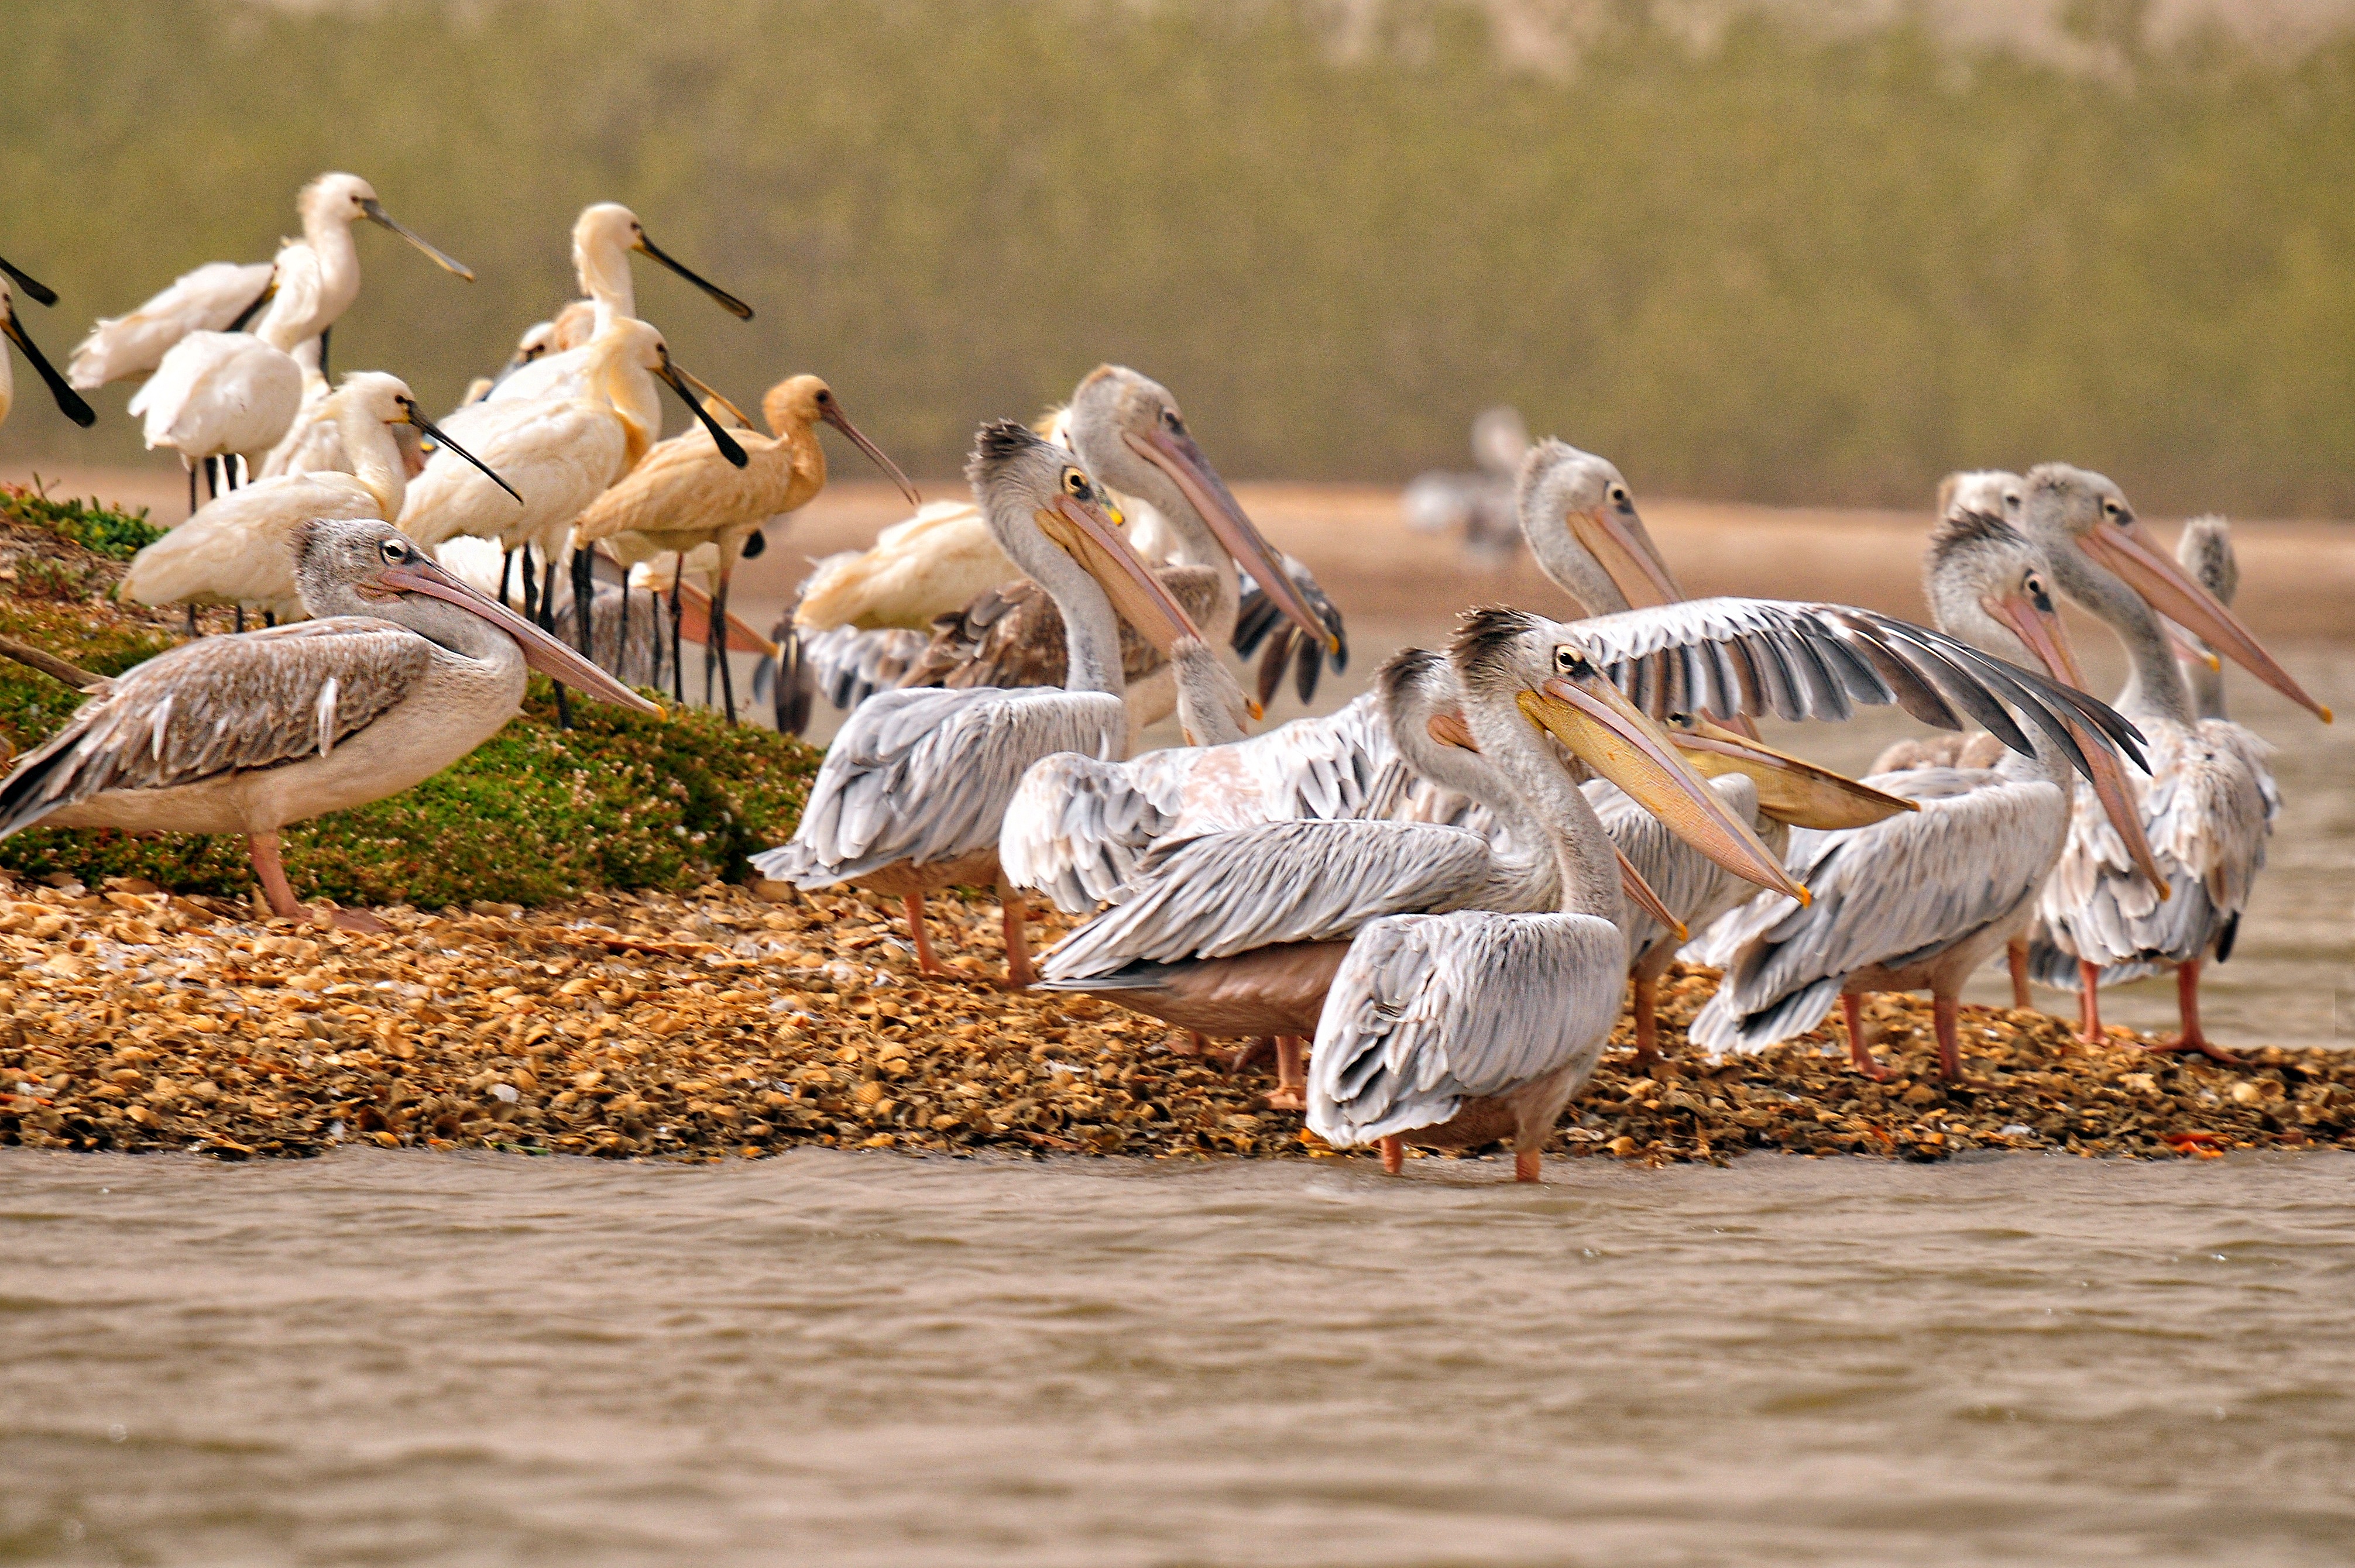
bird, animal, pelican, seabird, wildlife, africa, fauna, birds, vertebrate, water bird, shorebird, charadriiformes, eurasian spoonbill